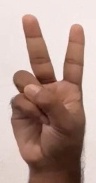
ASL sign: V